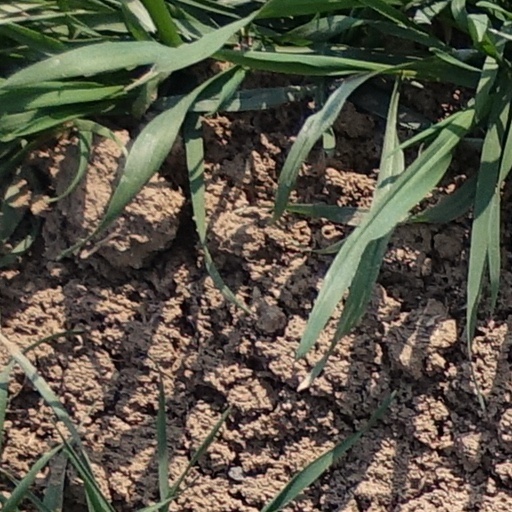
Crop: wheat